TakeAction Minnesota

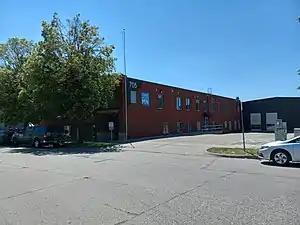
TakeAction Minnesota.jpg

TakeAction Minnesota is a social welfare organization and political advocacy group operating in the U.S. state of Minnesota. According to its mission statement, the group's goal is to "unite the power of diverse individuals, communities and organizations in active grassroots democracy that builds racial, social and economic justice. Minnesotan media have called it "a powerful advocate for liberal causes" and "a powerhouse in DFL politics".